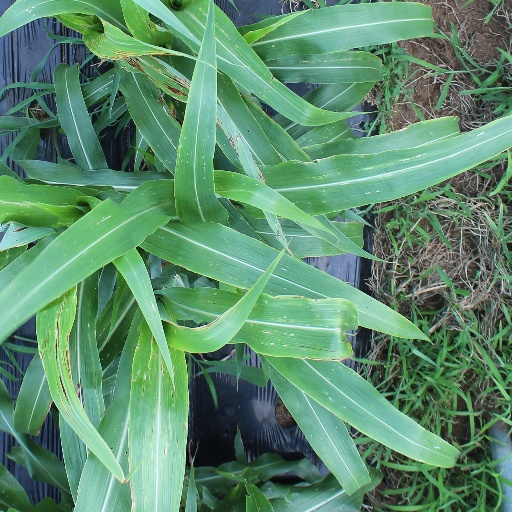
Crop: sorghum